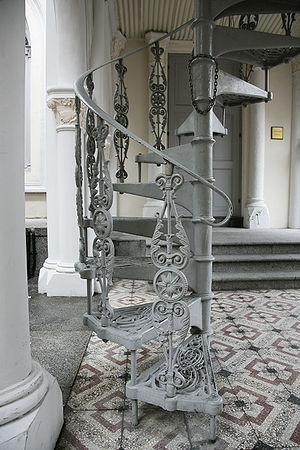
Trappe / Vindel- og spindeltrapper
En udsmykket spindeltrappe i metal.
En trappe er en samling af trin, der fører op eller ned, hvor det er upraktisk med en skråning eller en rampe.